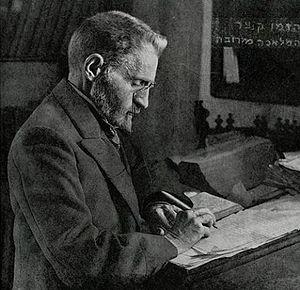
Les Juifs sont les membres d’un peuple lié à sa propre religion, le judaïsme, et au sens large du terme à une appartenance ethnique même non religieuse.
Le sionisme est une idéologie politique nationaliste fondée sur un sentiment national juif, apparue au XIXᵉ siècle, et qui entend permettre aux Juifs d'avoir un État en terre d'Israël.
L’hébreu est une langue chamito-sémitique appartenant à la branche centre-nord de la famille des langues sémitiques du groupe canaanéen. Elle est étroitement apparentée au phénicien et aux langues araméennes ainsi qu'à l'arabe.